Daryll Matthew

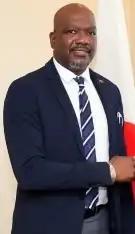

Daryll Sylvester Matthew is an Antiguan and Barbudan politician, representing St. John's Rural South in the Antigua and Barbuda House of Representatives.